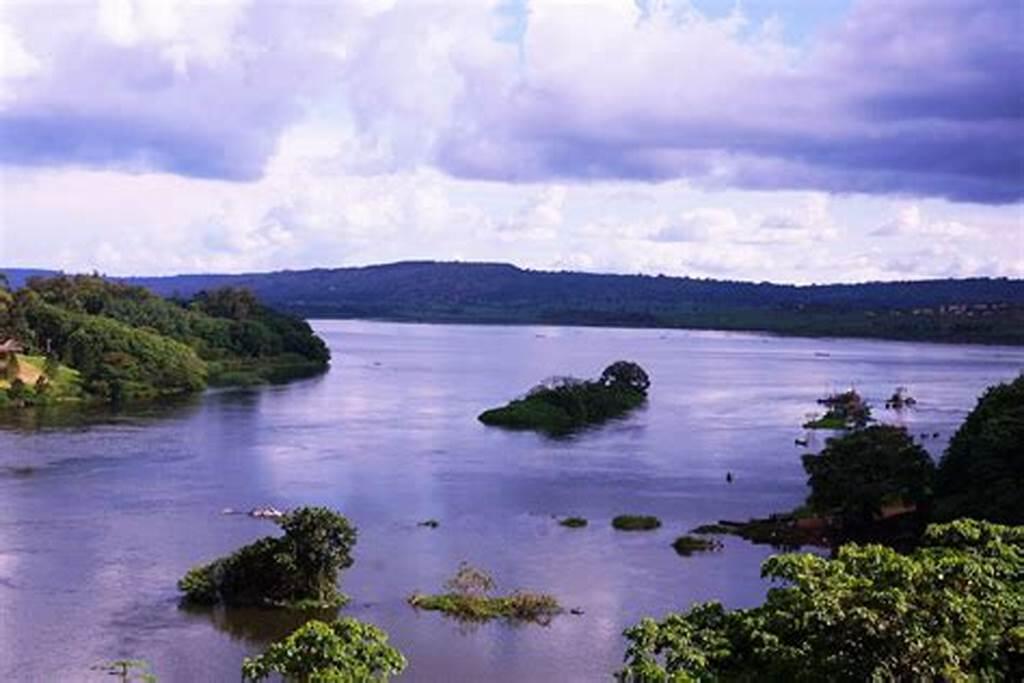
Bwawa kubwa la maji likiwa katikati ya mazingira yenye utulivu, majani na miche ya kijani yameizunguka pembezoni, huku baadhi ya mimea ikionekana kuota juu ya uso wa maji, ikitoa mandhari ya kupendeza na asilia.